Adolf Furrer

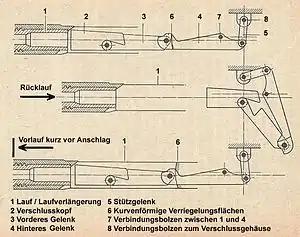
Furrer toggle-lock system

Many of Furrer's designs incorporated the toggle-lock mechanism popularized by the Luger P08. He would utilize it in his designs well into the 1930s and 1940s, when the toggle-lock system was considered outdated design.